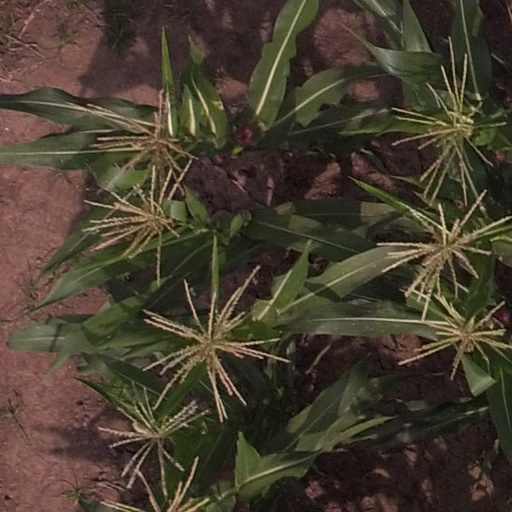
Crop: maize; corn